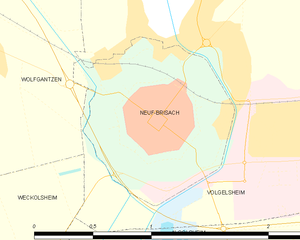
Carte des communes françaises